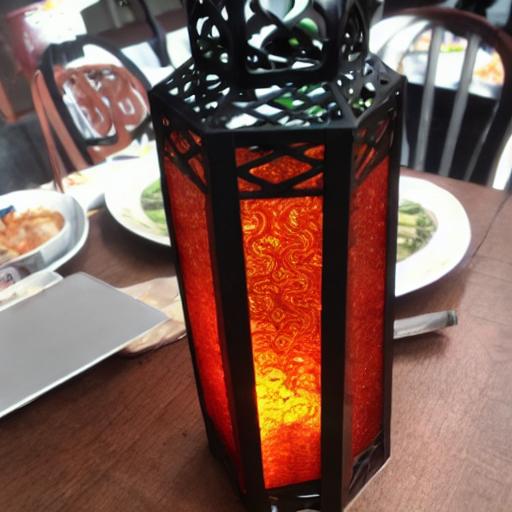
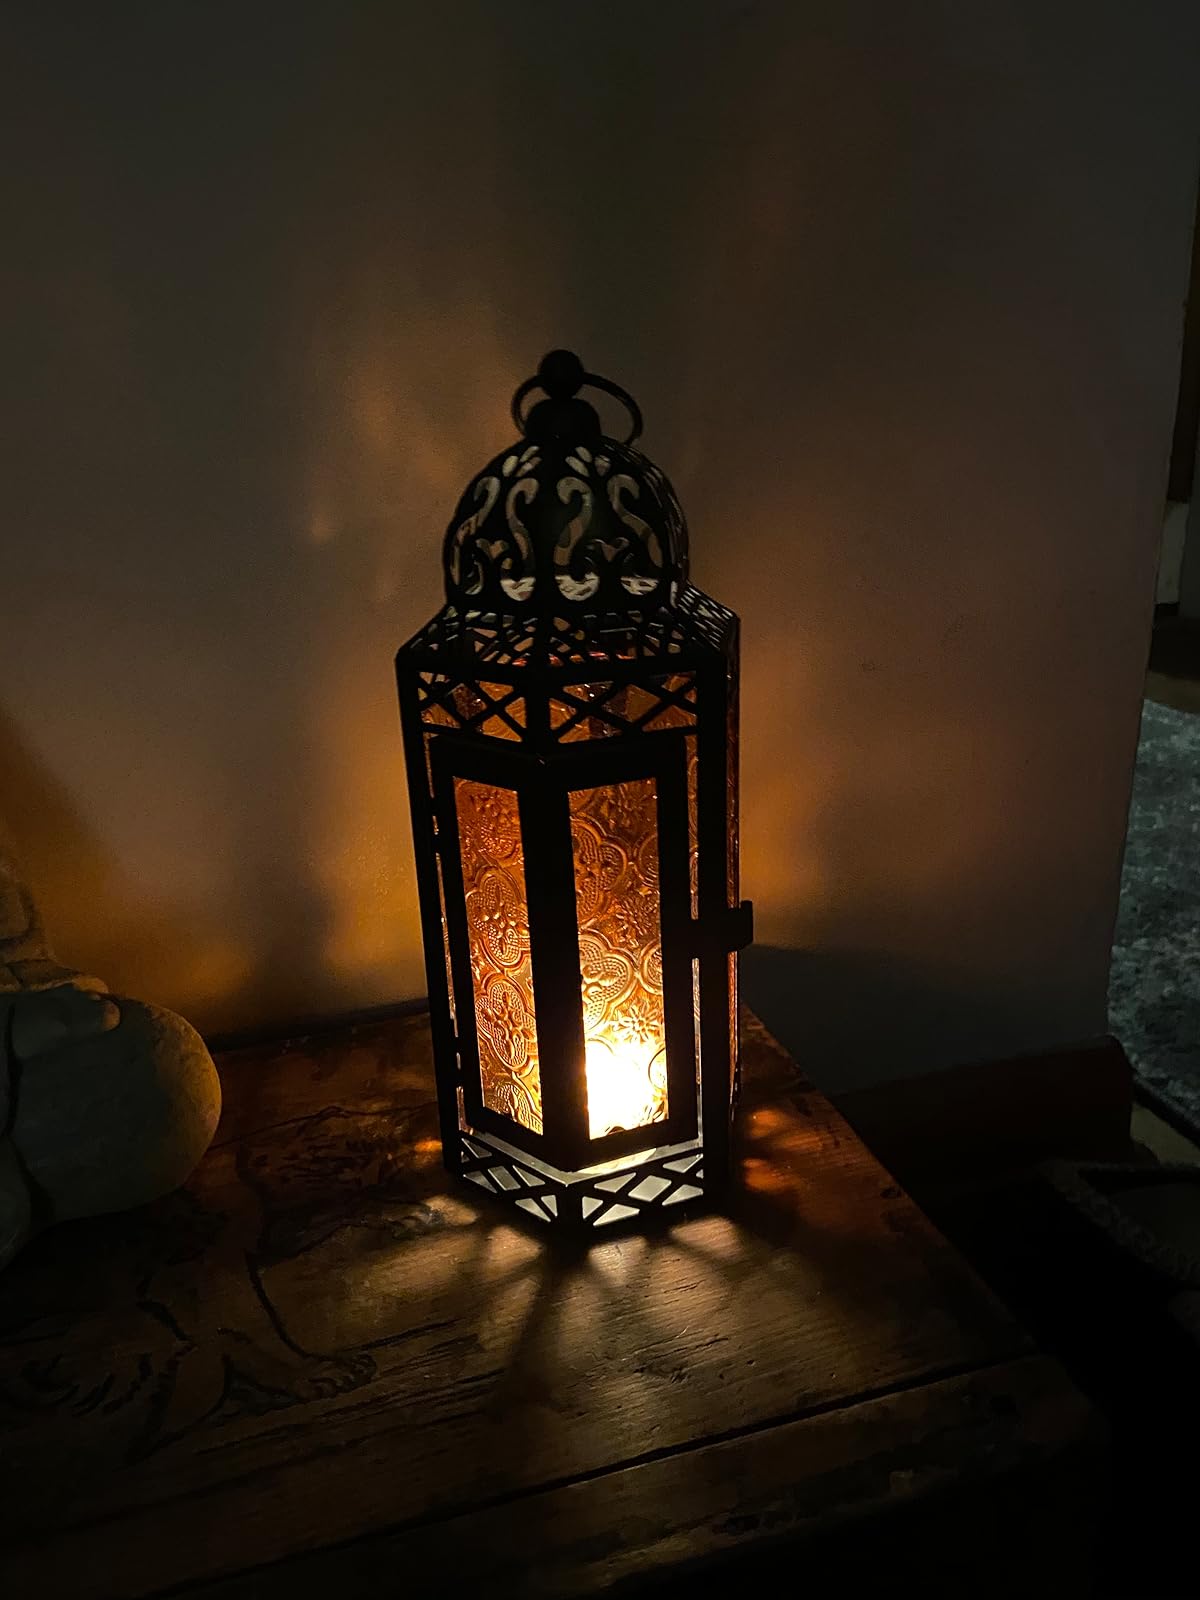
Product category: lantern
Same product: no